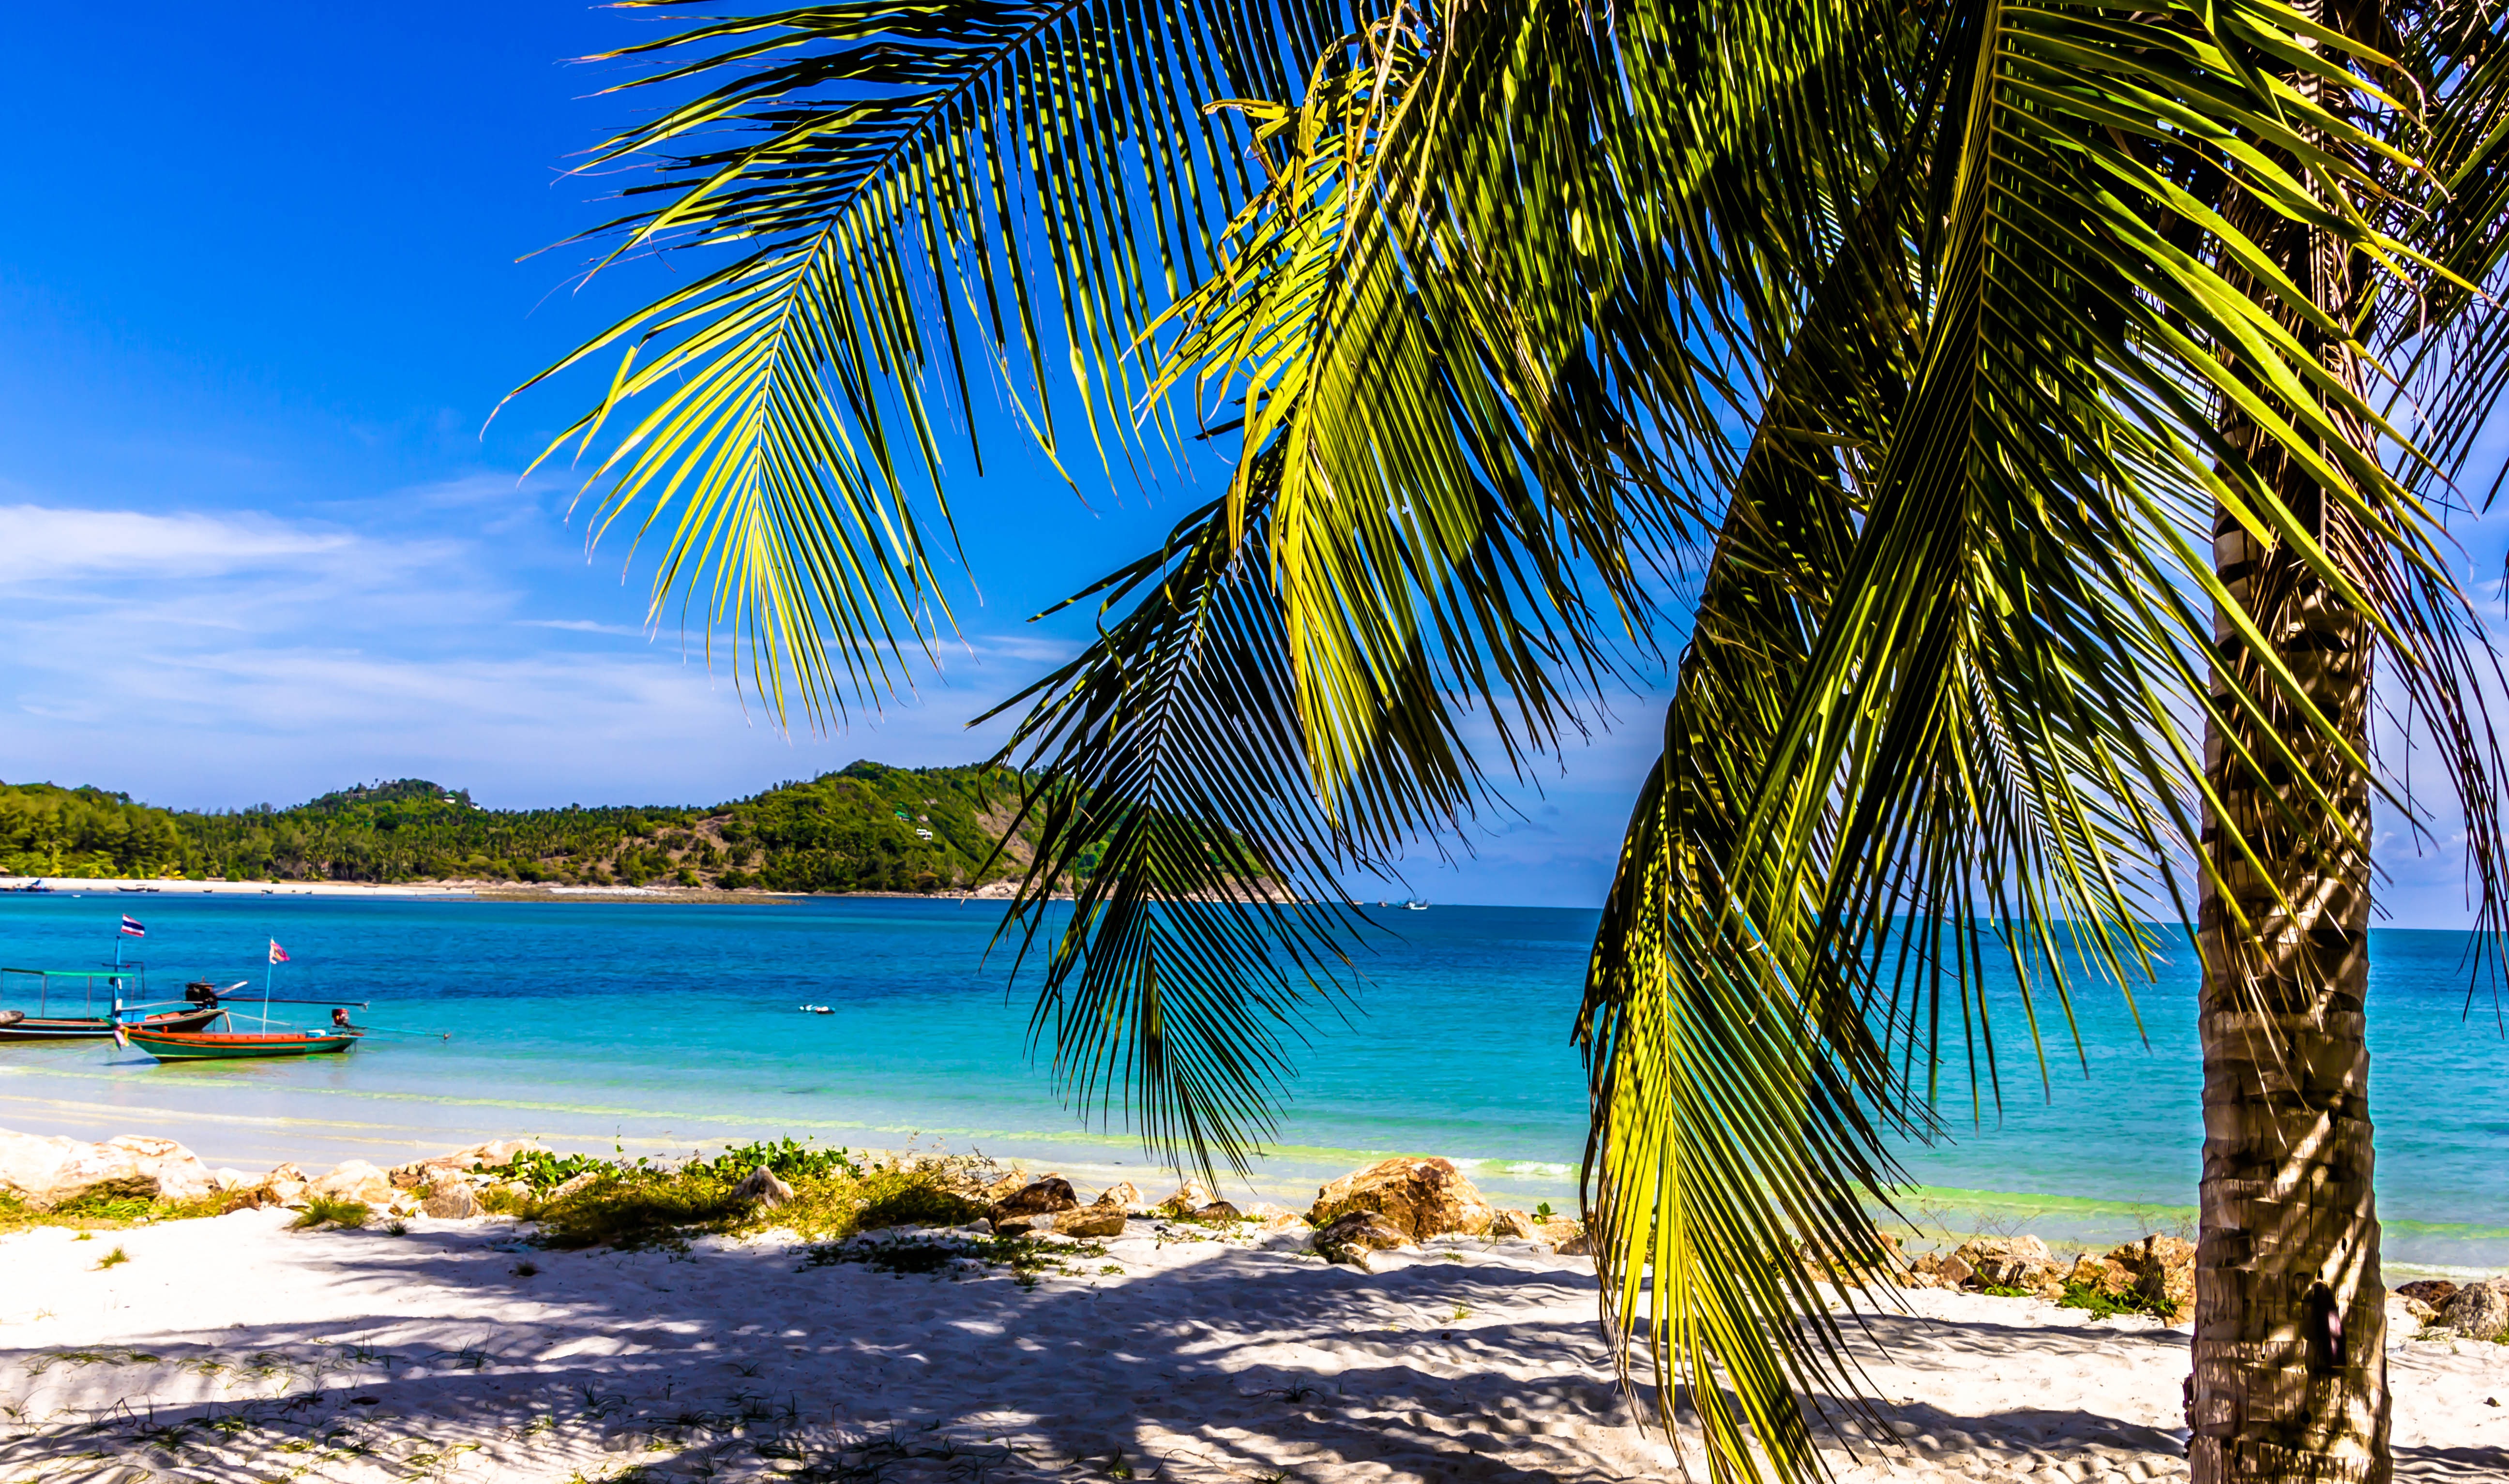
beach, landscape, sea, coast, tree, nature, ocean, sun, sunlight, shore, vacation, palm, holiday, lagoon, asia, thailand, body of water, resort, caribbean, tropics, woody plant, arecales, palm family